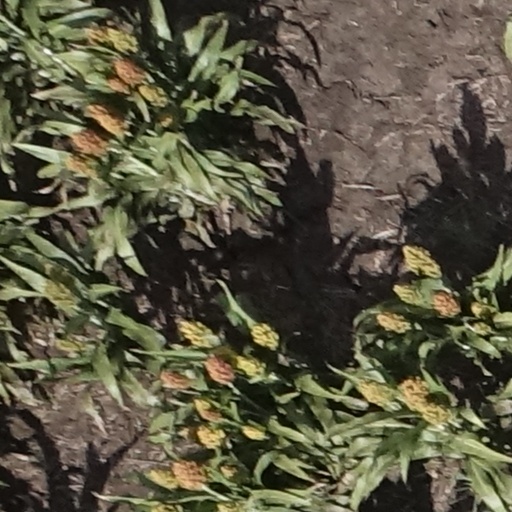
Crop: sorghum